Psittacosaurus

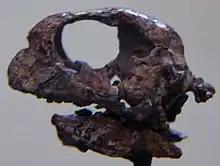
Skull of a hatchling "P. mongoliensis", AMNH

The brain of "P. lujiatunensis" is well known; a study on the anatomy and functionality of three specimens was published in 2007. Until the study, it was generally thought the brain of "Psittacosaurus" would have been similar to other ceratopsians with low encephalization quotients. Russell and Zhao (1996) believed "the small brain size of psittacosaurs implies a very restrictive behavioural repertoire relative to that of modern mammals of similar body size". However, the 2007 study dispelled this theory when it found the brain to be more advanced. There is generally negative allometry for brain size with development in vertebrates, but this was shown not to be true in "Psittacosaurus". The EQ score for "P. lujiatunensis" is 0.31, significantly higher than genera such as "Triceratops". A higher EQ correlates with more complex behaviour, and various dinosaurs have high EQs, similar to birds, which range from 0.36 to 2.98. Thus, "Psittacosaurus" behaviour could have been as complex as that in "Tyrannosaurus", whose EQ ranges from 0.30 to 0.38. Behaviours influenced by high EQs include nest-building, parental care, and bird-like sleeping, some of which have been shown to be present in "Psittacosaurus".